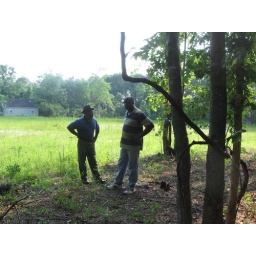
View of the community activity field from the location of the picnic area under the trees we hope to create on June 27.